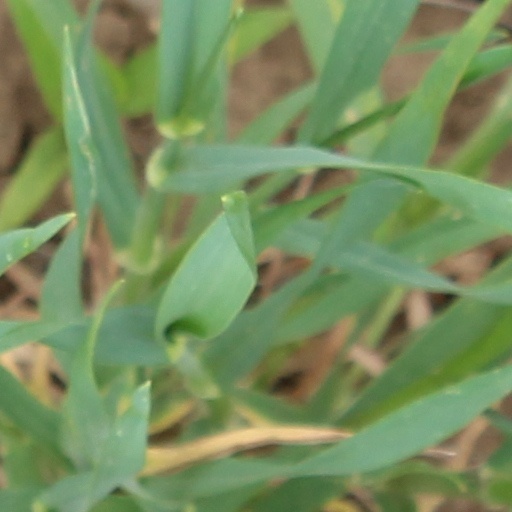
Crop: wheat